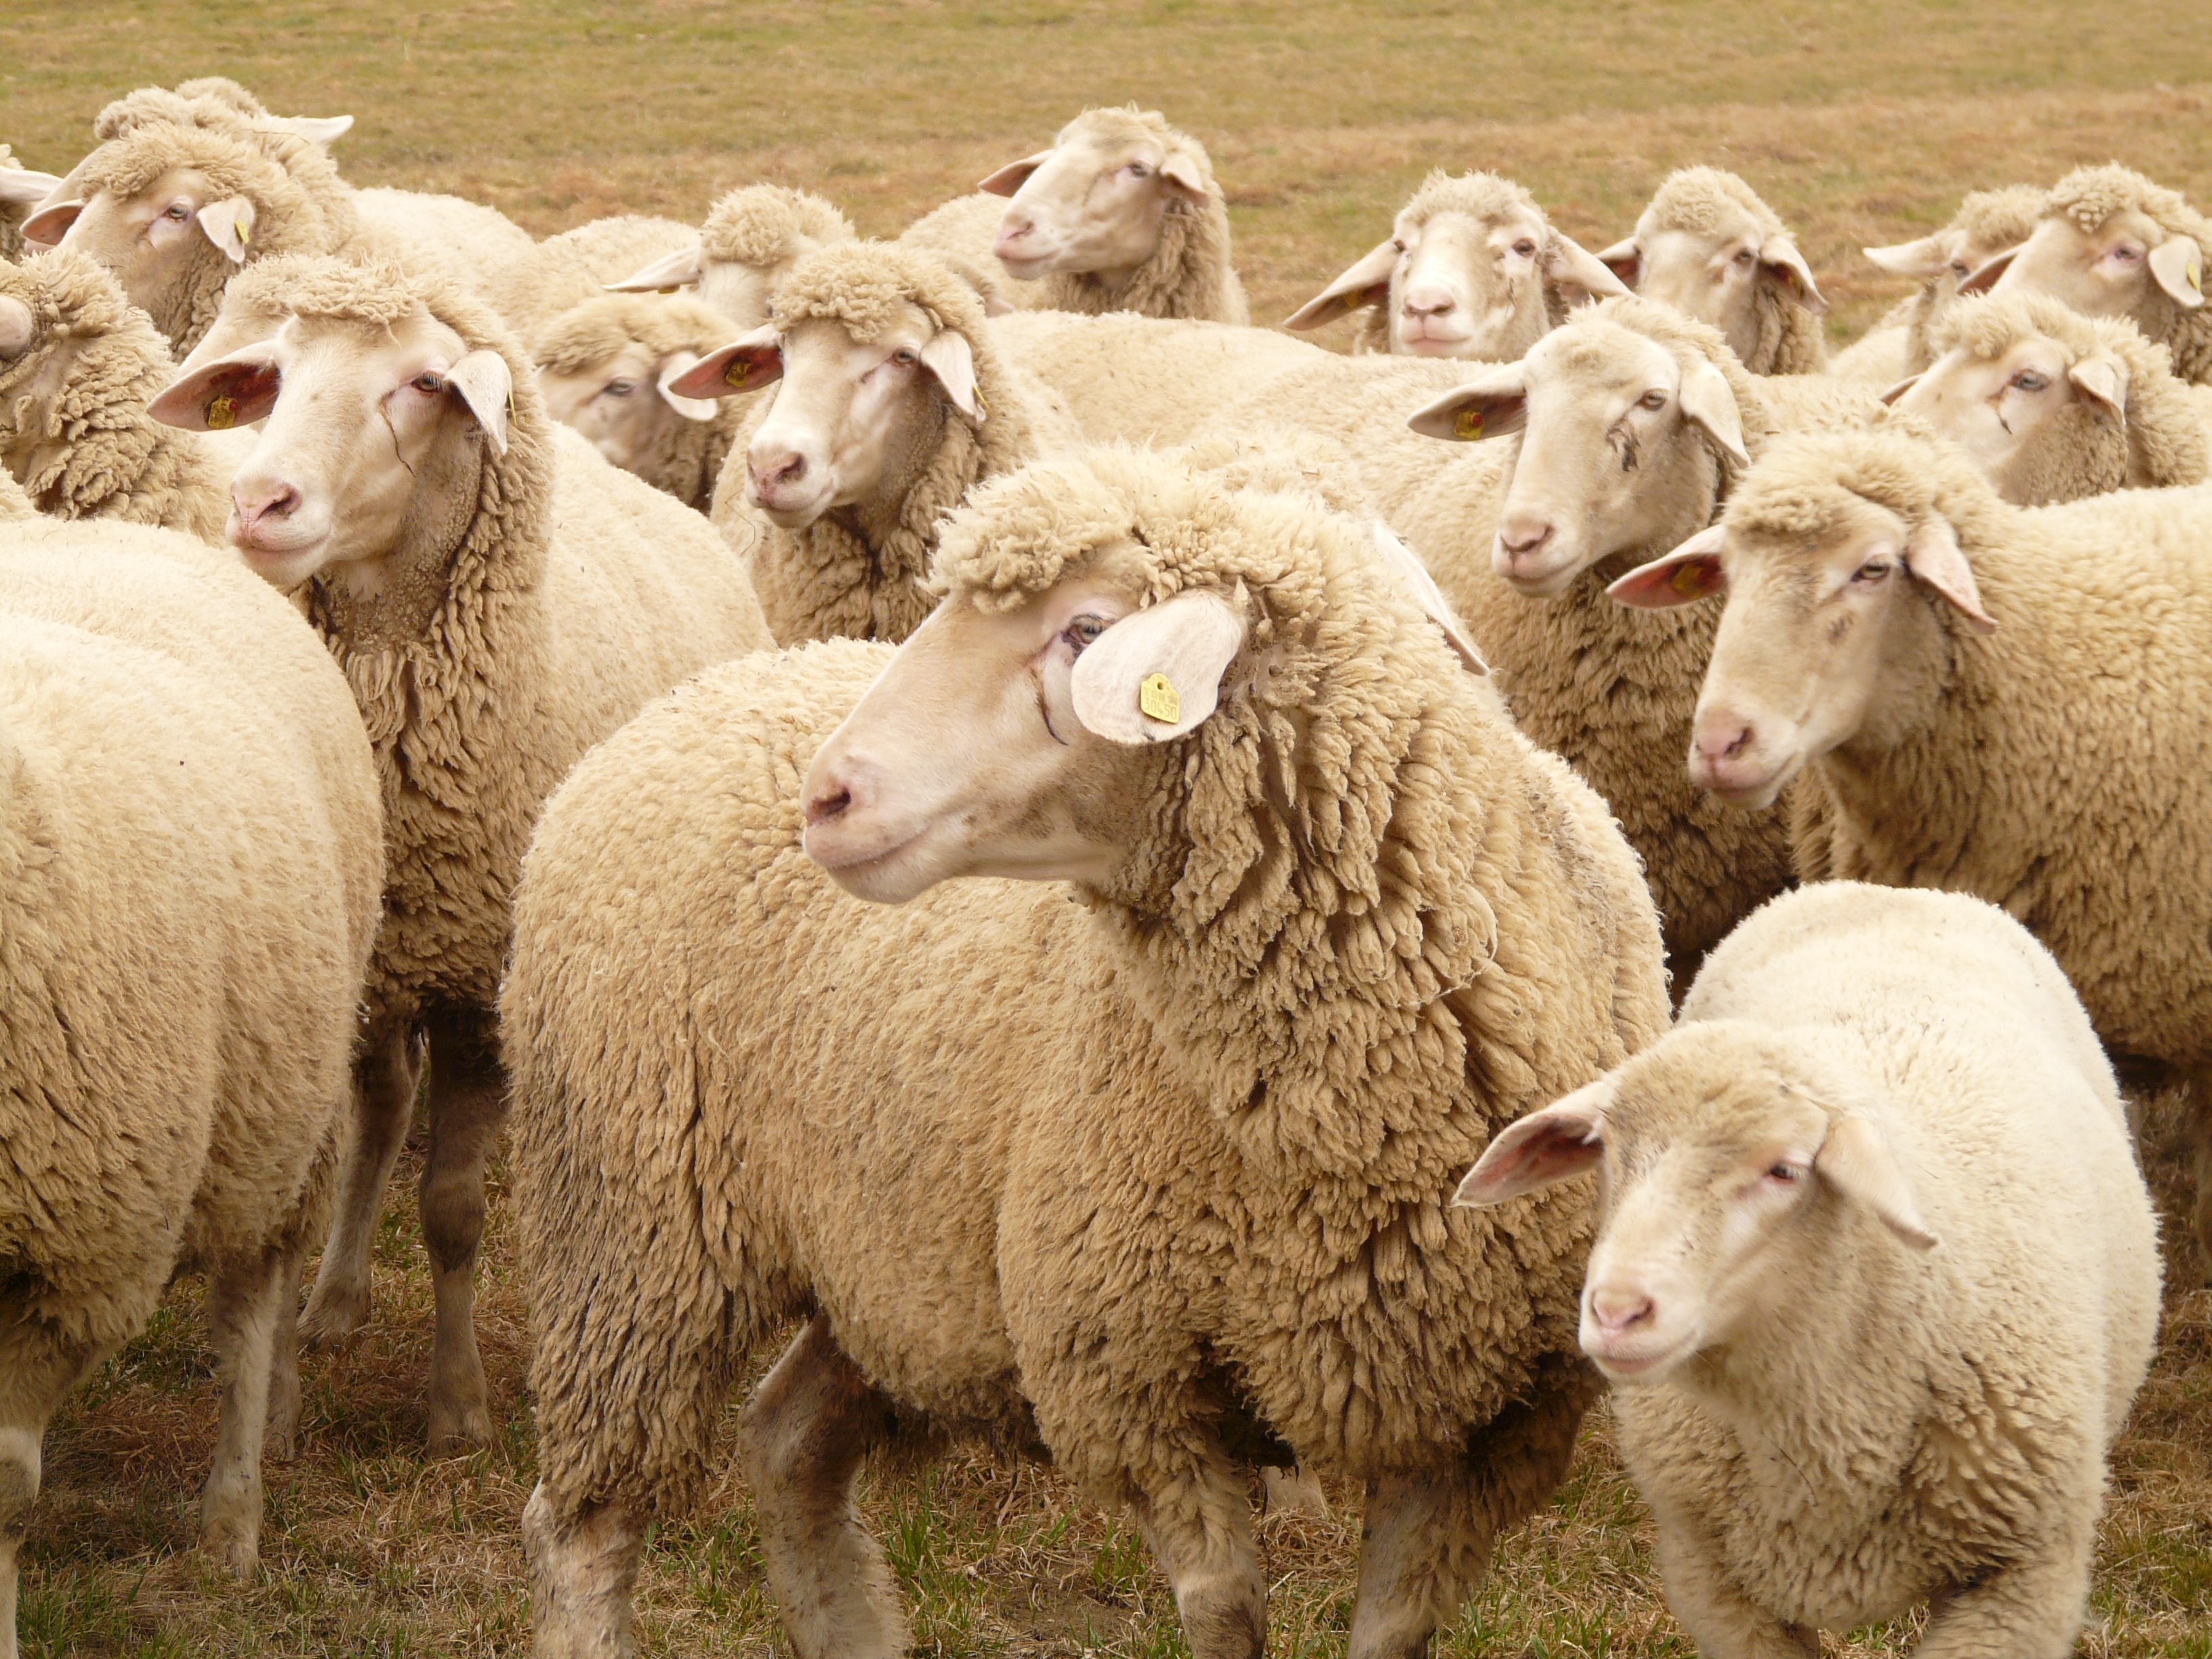
flock, herd, pasture, sheep, mammal, agriculture, wool, fauna, flock of sheep, animals, vertebrate, sheeps, herd animal, sheep's wool, cow goat family